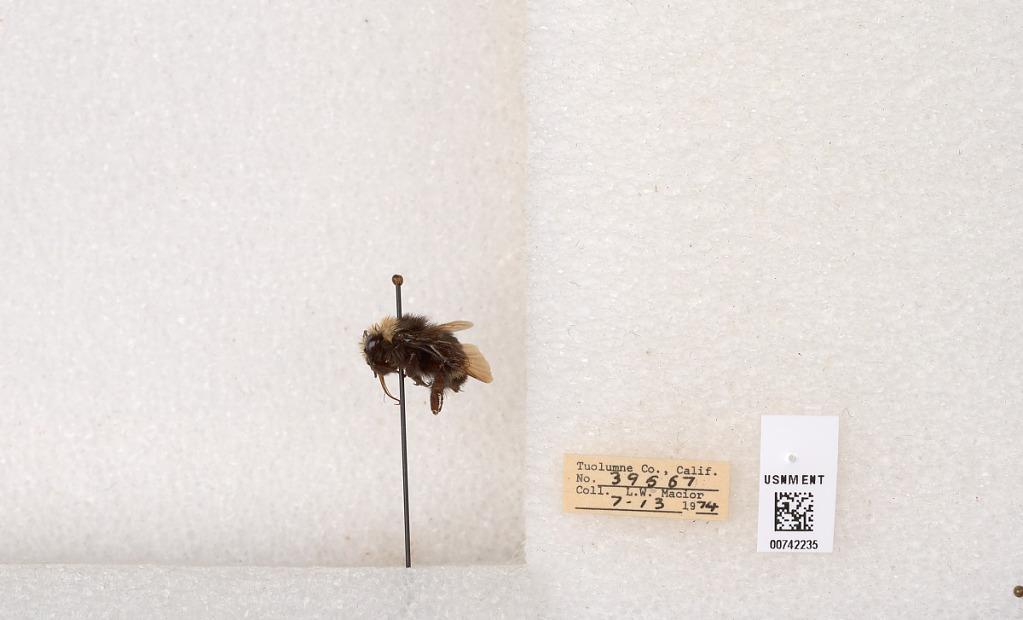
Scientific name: Bombus (Pyrobombus) vosnesenskii Radoszkowski
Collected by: L. Macior
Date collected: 1974-7-13
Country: United States
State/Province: California
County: Tuolumne
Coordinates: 37.9712, -120.228